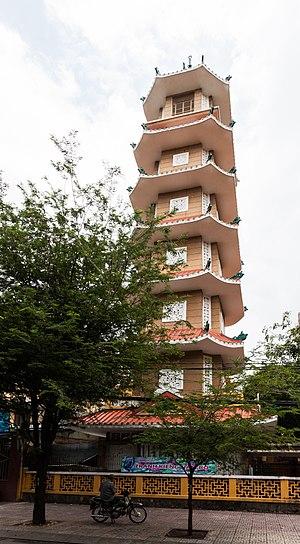
Hô-Chi-Minh-Ville /oʃiminvil/, nommée couramment et usuellement Saïgon /saj.gɔ̃/, qui fut le nom officiel jusqu'en 1975, ou antérieurement Prey Nokor quand elle appartenait à l'Empire khmer, est la plus grande ville du Viêt Nam et son poumon économique, devant la capitale Hanoï.